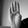
ASL letter: B